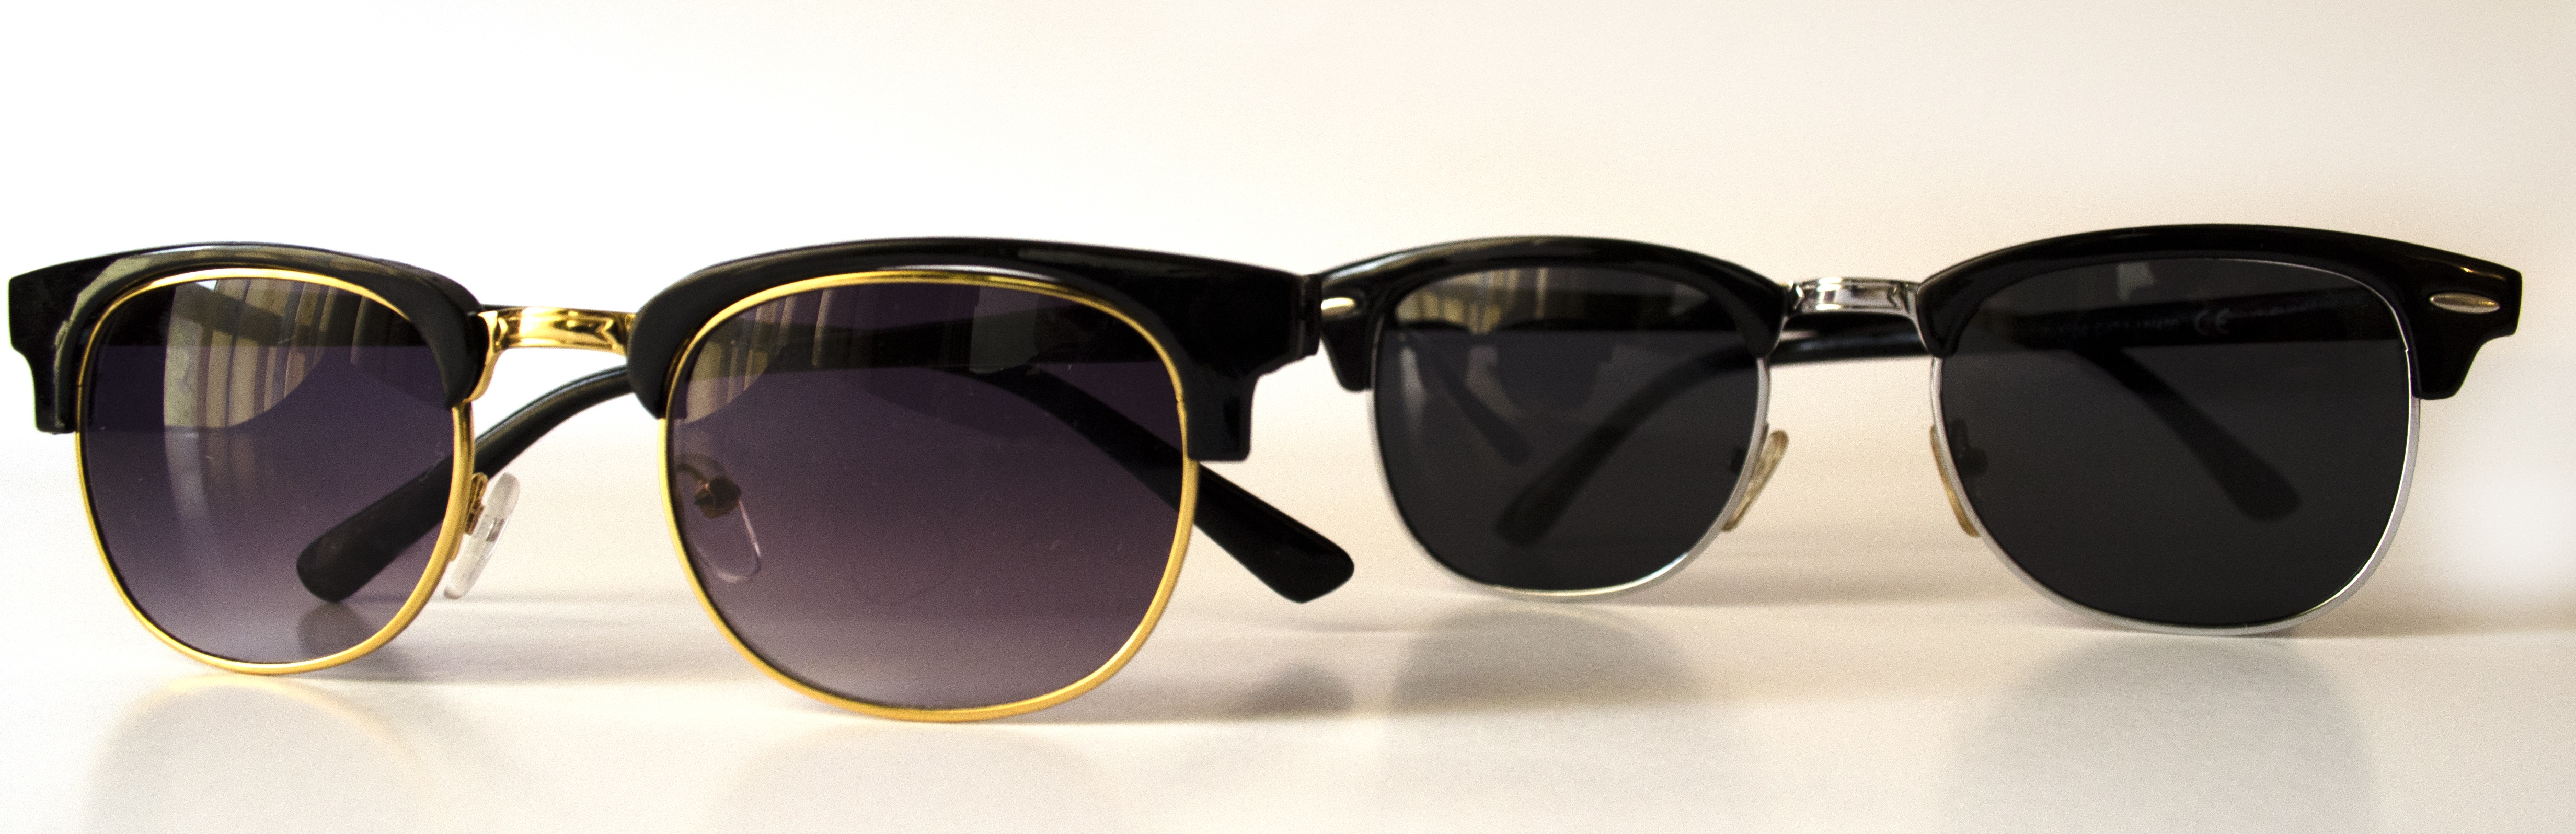
fashion, font, sunglasses, glasses, goggles, eyewear, lenses, rayban, fashion accessory, vision care